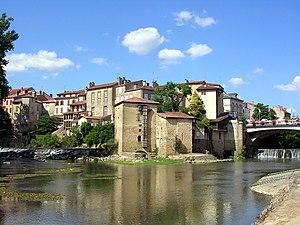
Confluence de la Douze et du Midou à Mont-de-Marsan, France. L'ancienne minoterie est le bâtiment le plus en avant, marquant la confluence
Mont-de-Marsan est une commune du sud-ouest de la France, préfecture des Landes, en région Nouvelle-Aquitaine.